Answer in natural language. Which point is closer to the camera taking this photo, point B  or point C? Choose between the following options: B or C
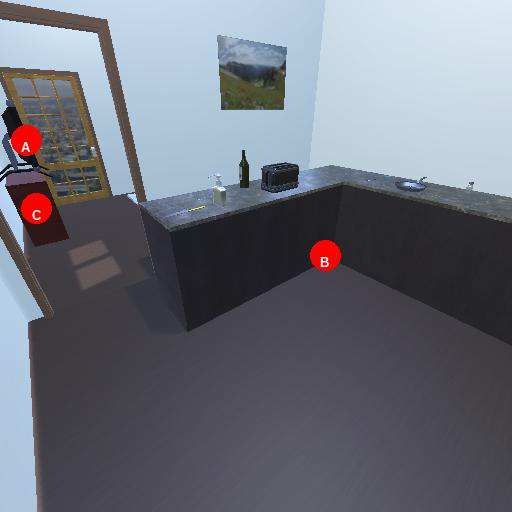
<answer>B</answer>